Visa policy of Bangladesh

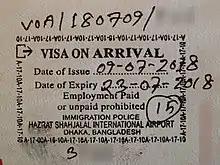
Visa on arrival issued at Shahjalal International Airport

According to Timatic, the following countries are specifically listed as countries whose citizens may obtain visa on arrival for the purpose of official duty, business, investment and tourism regardless of the Bangladeshi mission status: